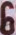
Number: 6